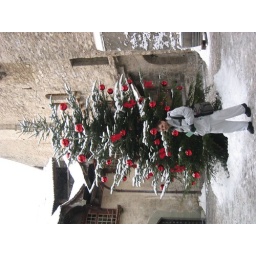
I'm standing in front of a Christmas tree inside Chillon Castle.